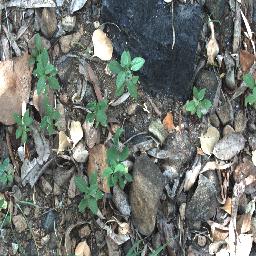
Label: negative